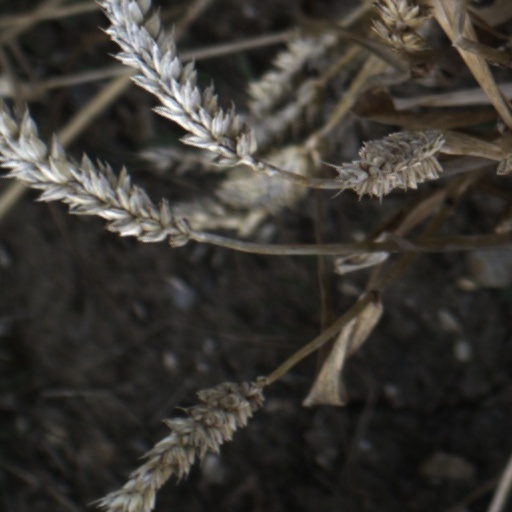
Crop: wheat